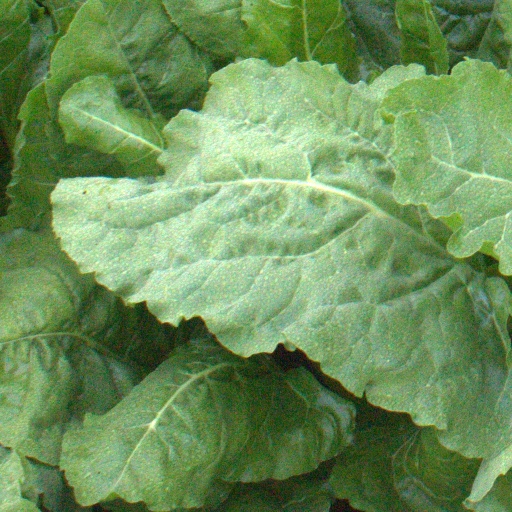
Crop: sugar beet